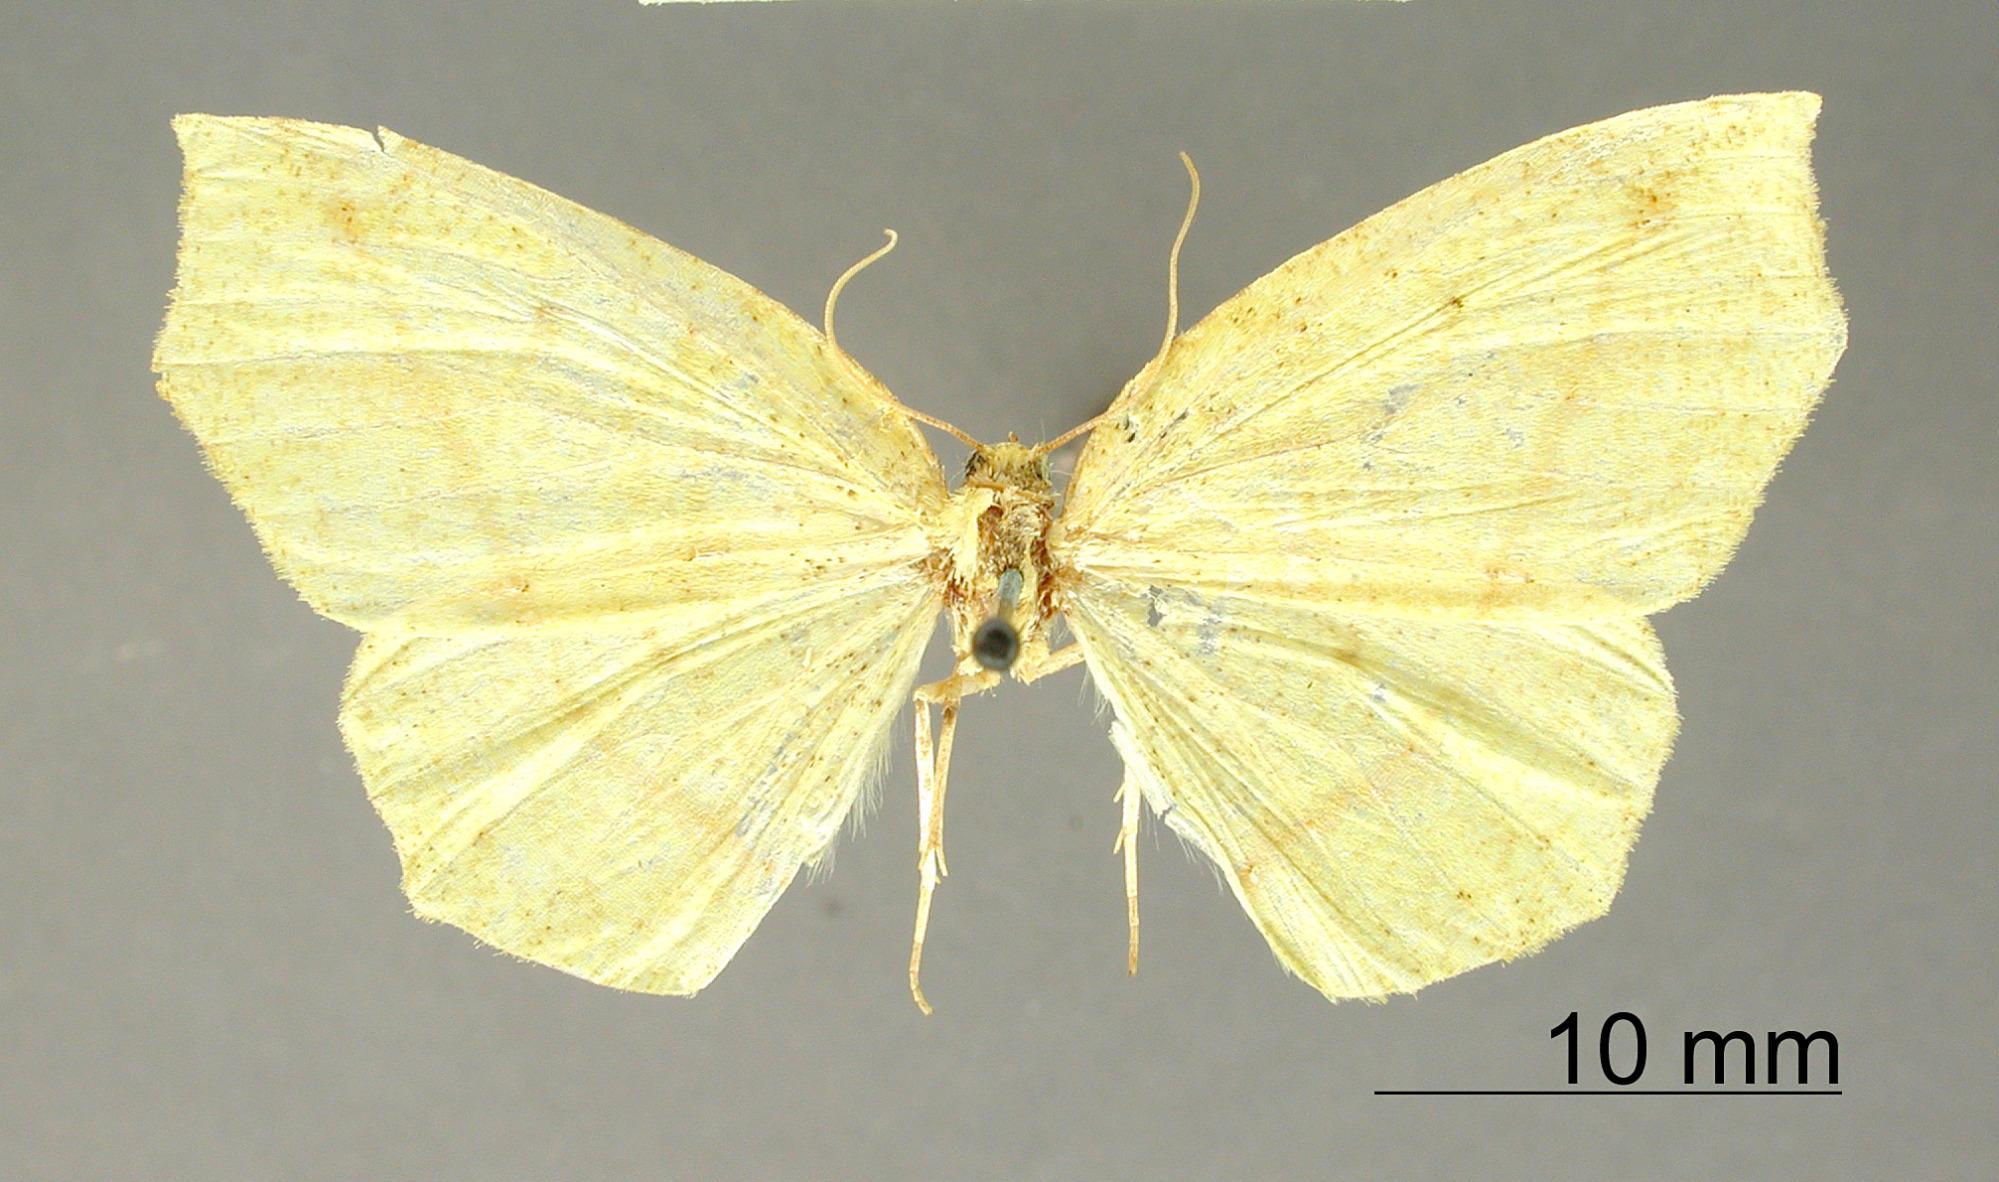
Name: Metanema flavida
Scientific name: Metanema flavida Dognin, 1913
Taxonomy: Animalia, Arthropoda, Insecta, Lepidoptera, Geometridae, Ennominae
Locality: Pacho, Colombia, Colombia